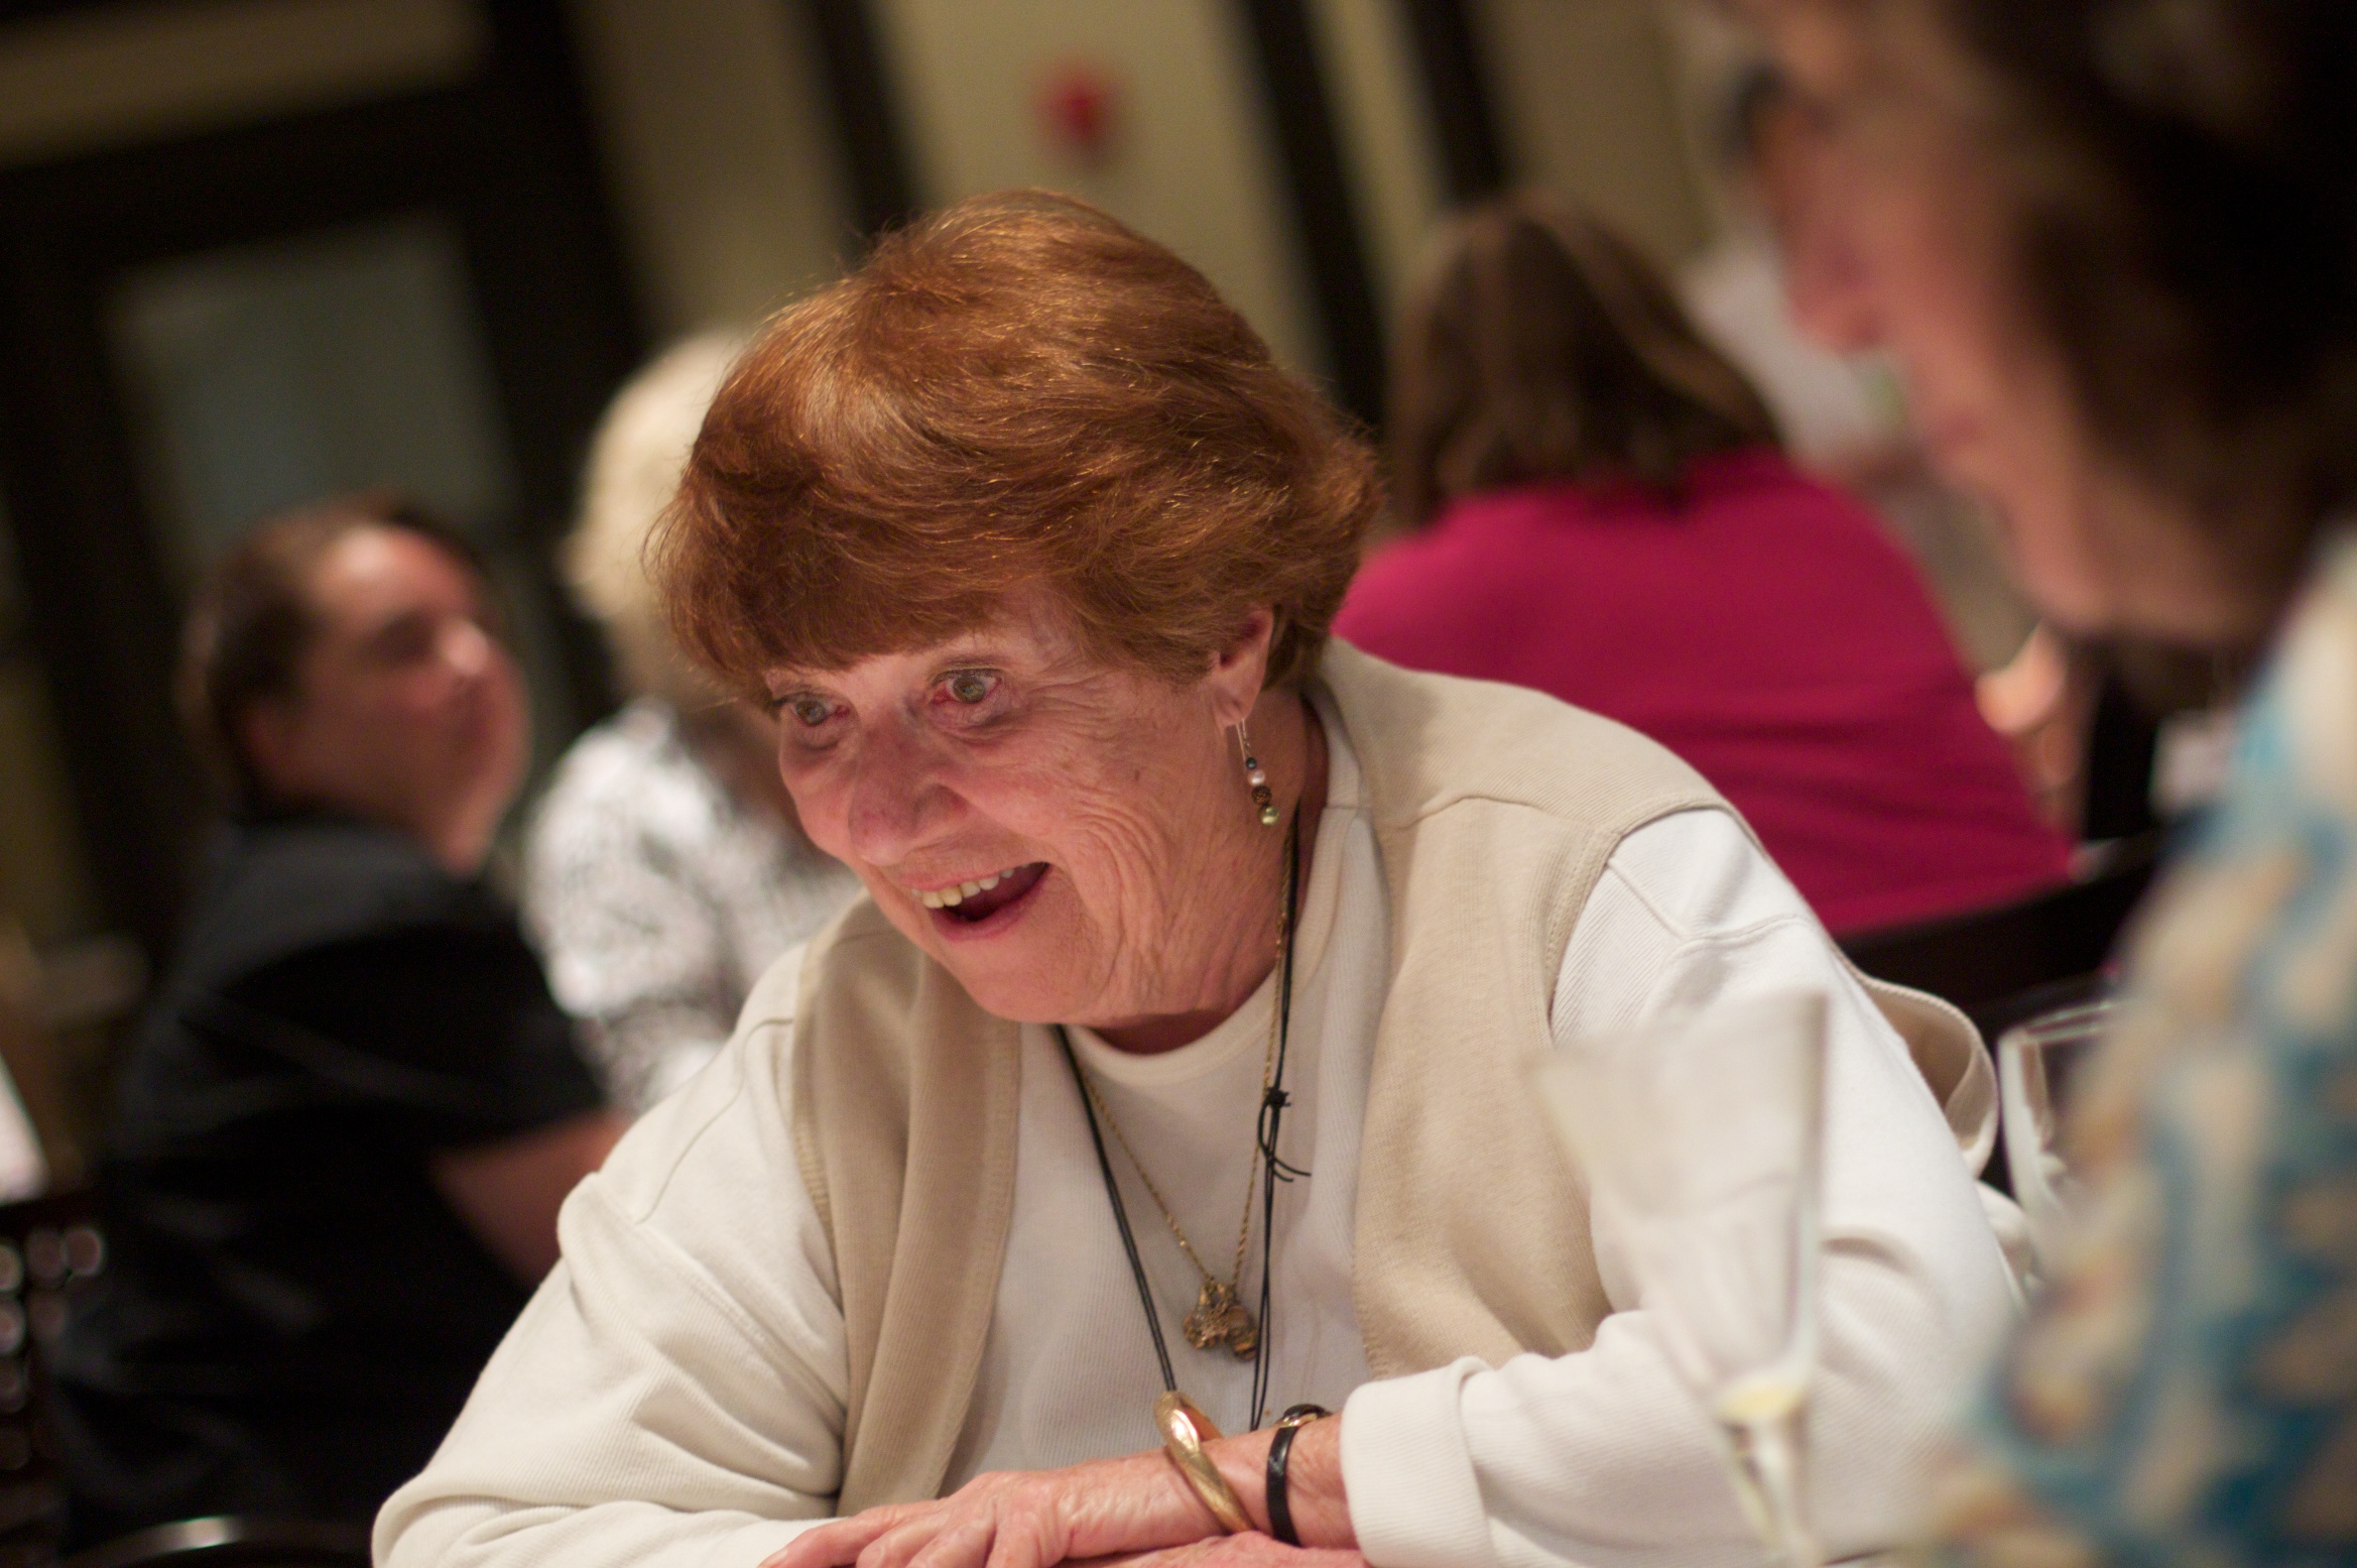
person, people, child, conversation, senior citizen, ifvp2010